List of birds of Tamil Nadu

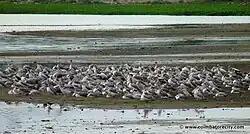
Spot-billed pelicans

The family Ardeidae contains the bitterns, herons and egrets. Herons and egrets are medium to large wading birds with long necks and legs. Bitterns tend to be shorter necked and more wary. Members of Ardeidae fly with their necks retracted, unlike other long-necked birds such as storks, ibises and spoonbills.